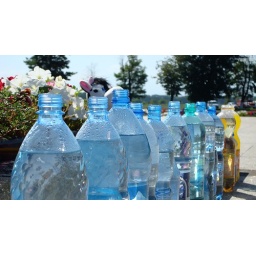
The terrorists did not give the children water, visitors to the graveyard now leave bottles of water in memory.